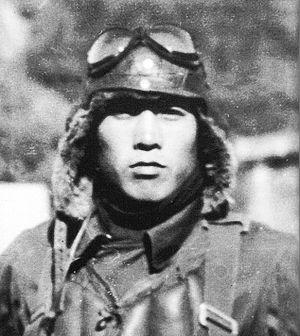
Kaname Harada est un as de l'aviation japonais de la Seconde Guerre mondiale.